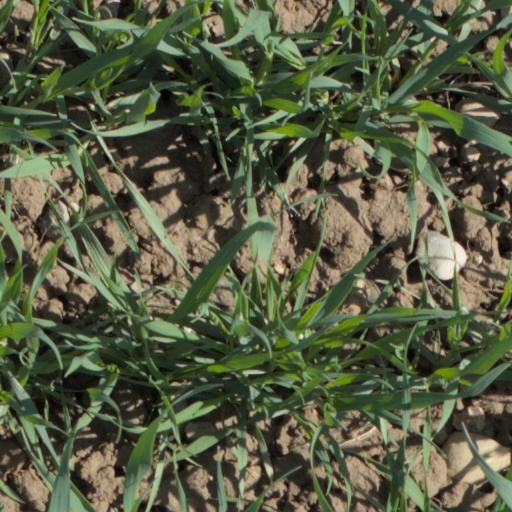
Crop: wheat